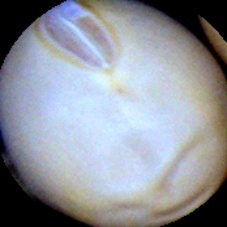
Label: Intact